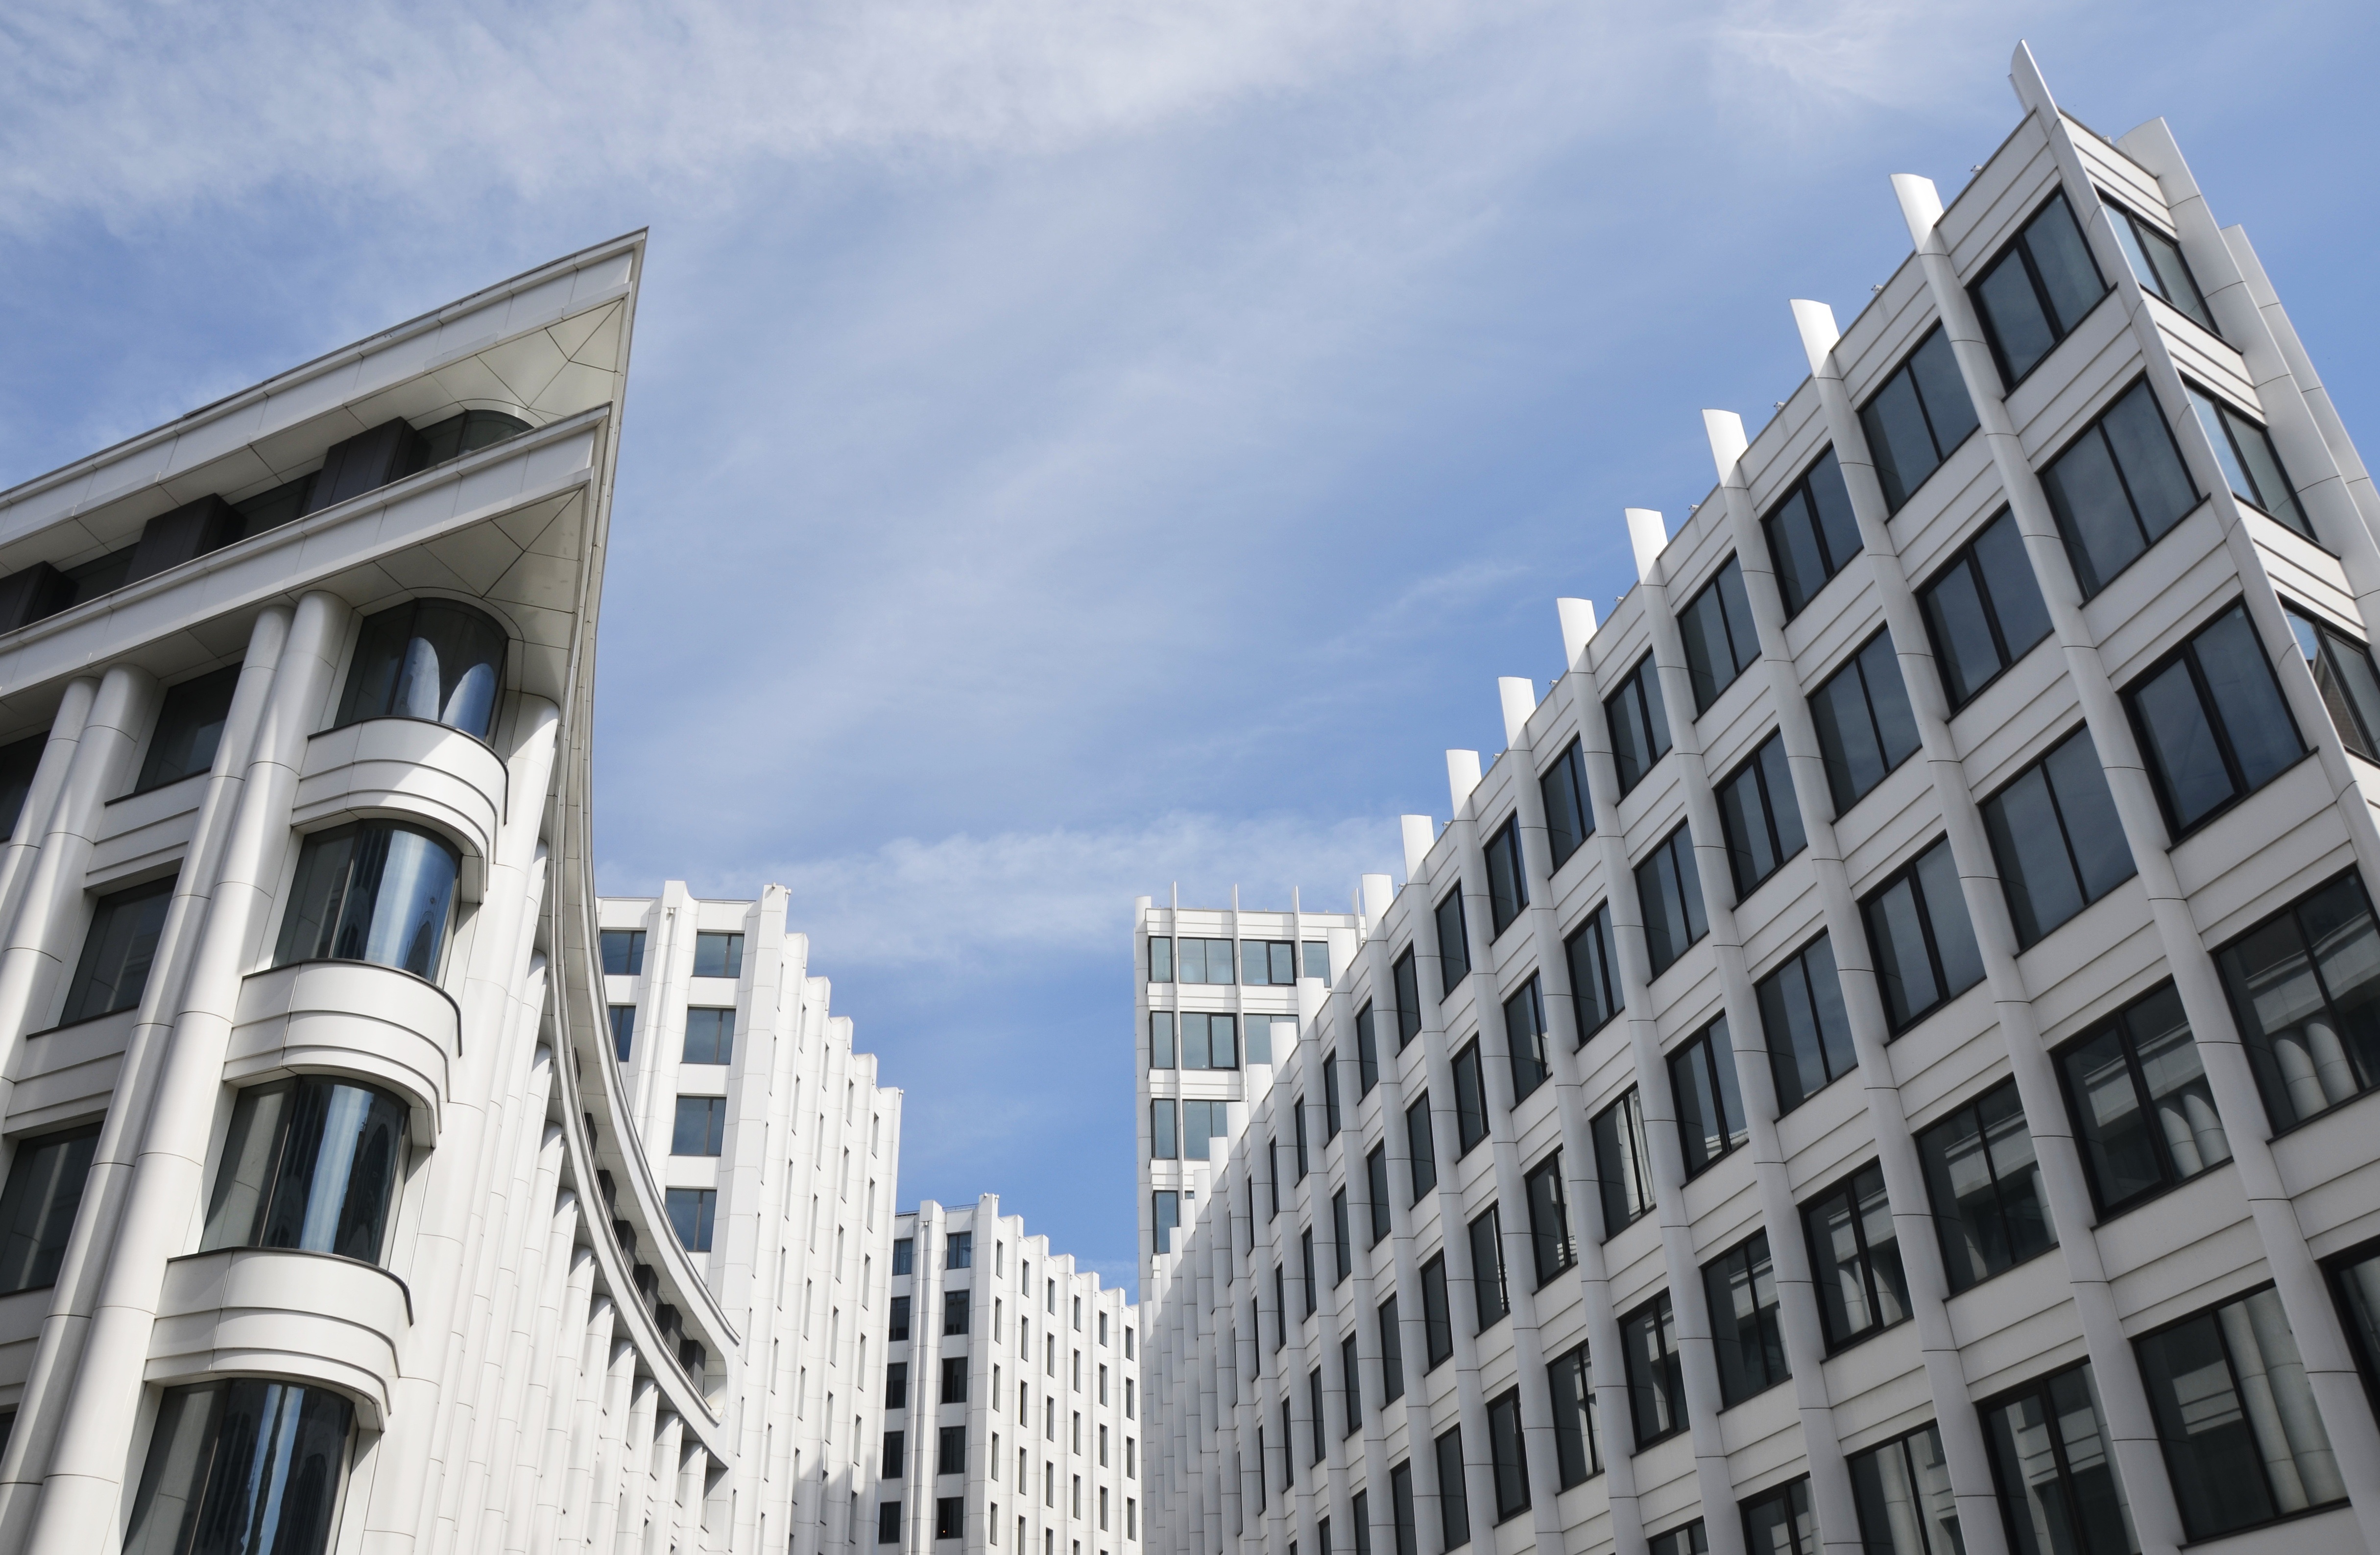
architecture, structure, sky, skyline, street, house, window, glass, building, city, skyscraper, wall, cityscape, downtown, summer, office, landmark, facade, tower block, blue sky, style, moscow, russia, metropolis, condominium, neighbourhood, megalopolis, office center, urban area, glass buildings, residential area, human settlement, metropolitan area